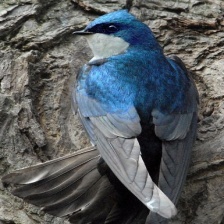
Species: TREE SWALLOW
Scientific name: TACHYCINETA BICOLOR